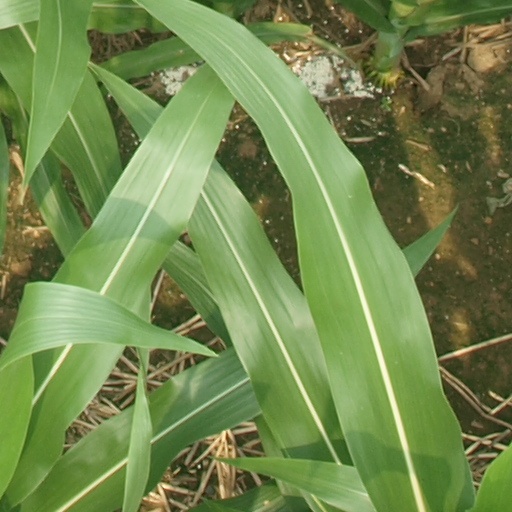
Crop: maize; corn